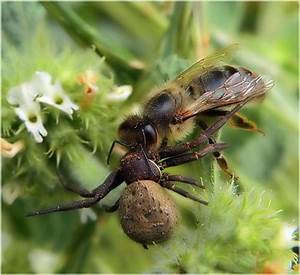
Label: ragno